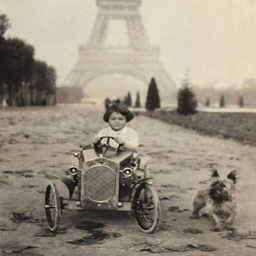
socialite in a fabulous toy car with her dog running beside , ca .